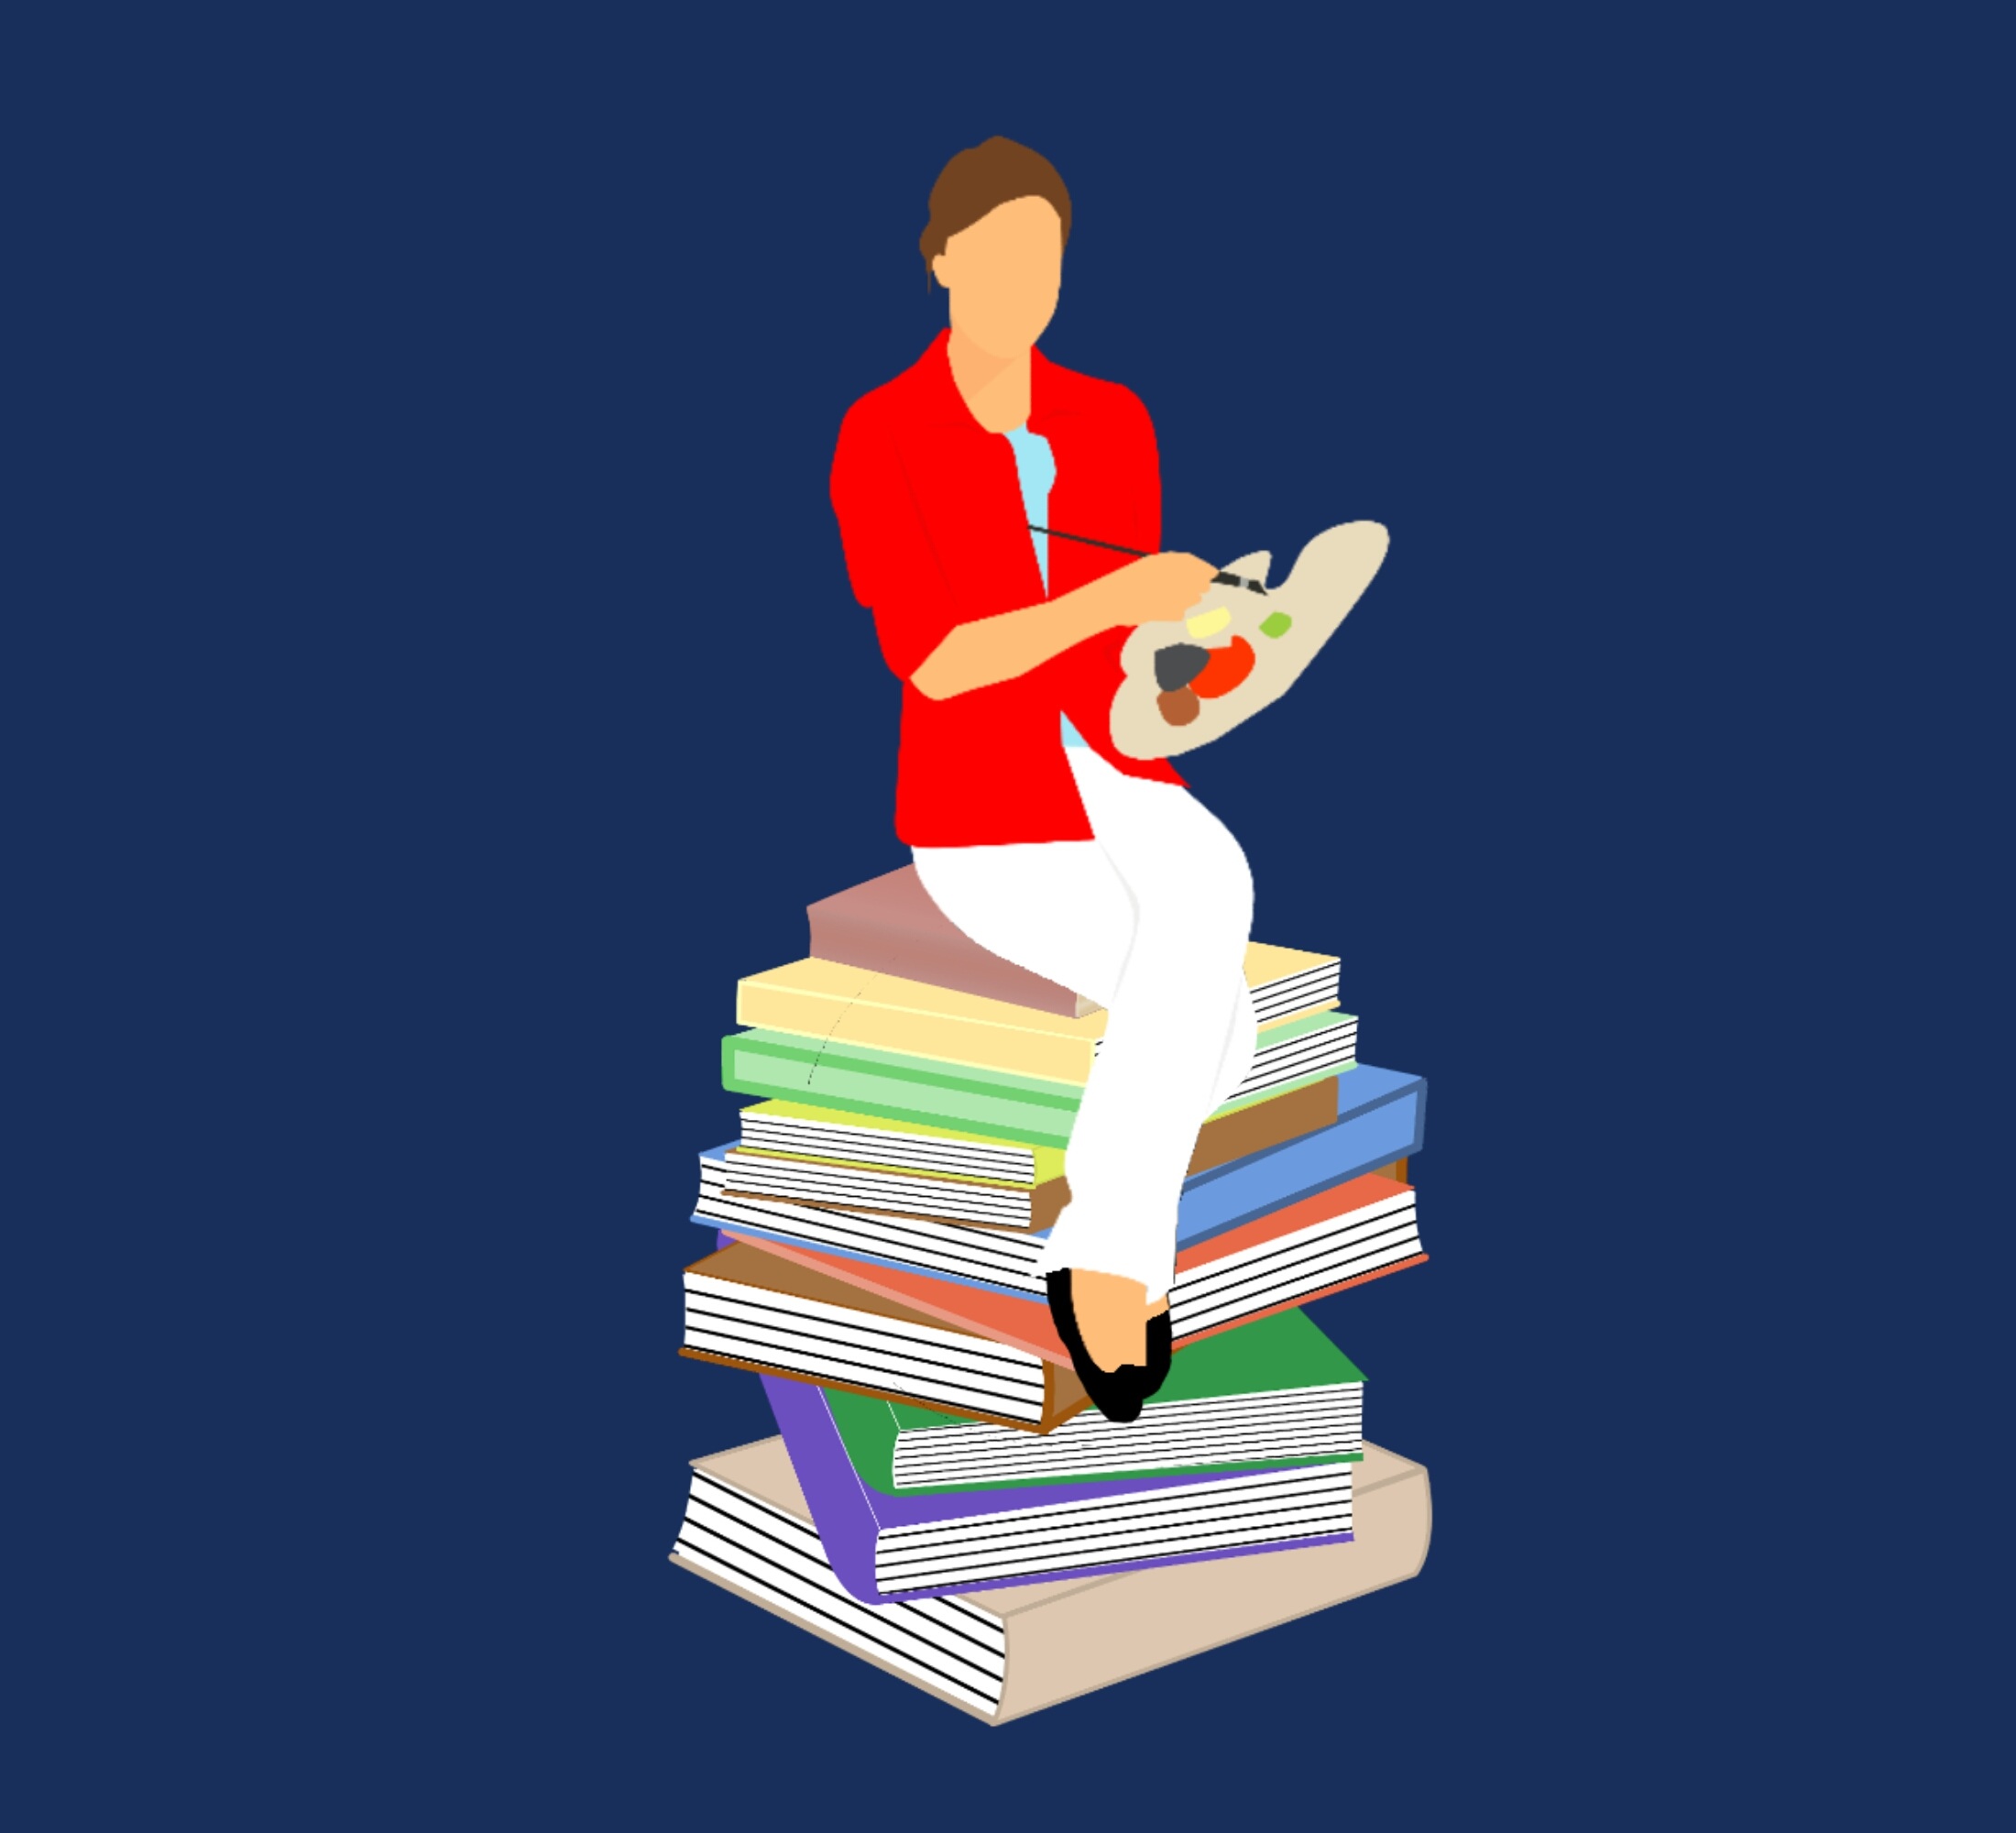
book, drawing course, woman, banner, education, student, advertising, business, become artist, character, adult, concept, conceptual, creative, decorative, design, device, educated, element, family, fancy, female, knowledge, layout, learn, lib, library, text, sitting, product, illustration, reading, line, art, font, graphic design, graphics, human behavior